Riverside Art Museum

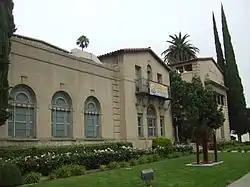
Built 1929, originally the YWCA

Riverside Art Museum is an art museum in the historic Mission Inn District of Riverside, California. The museum is a non-profit organization which focuses on addressing social issues and offers art classes as well as other events in order to inspire and build community.